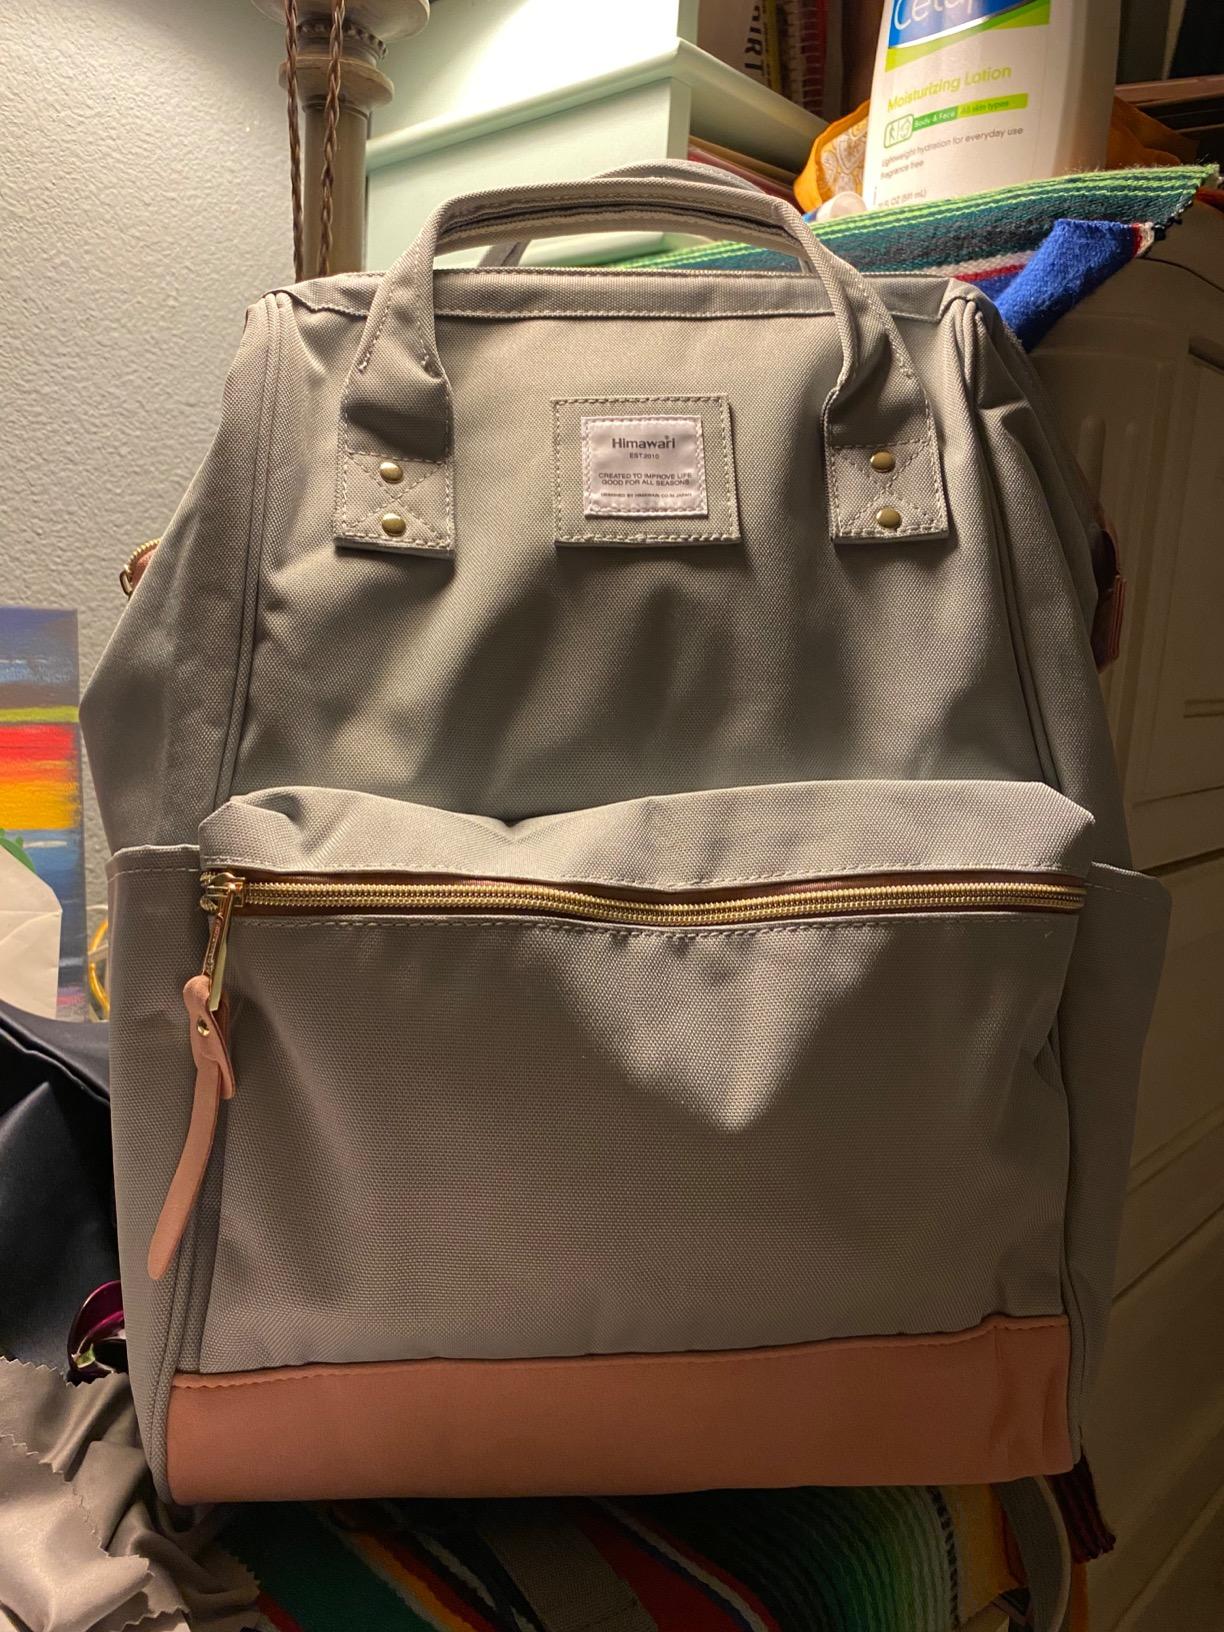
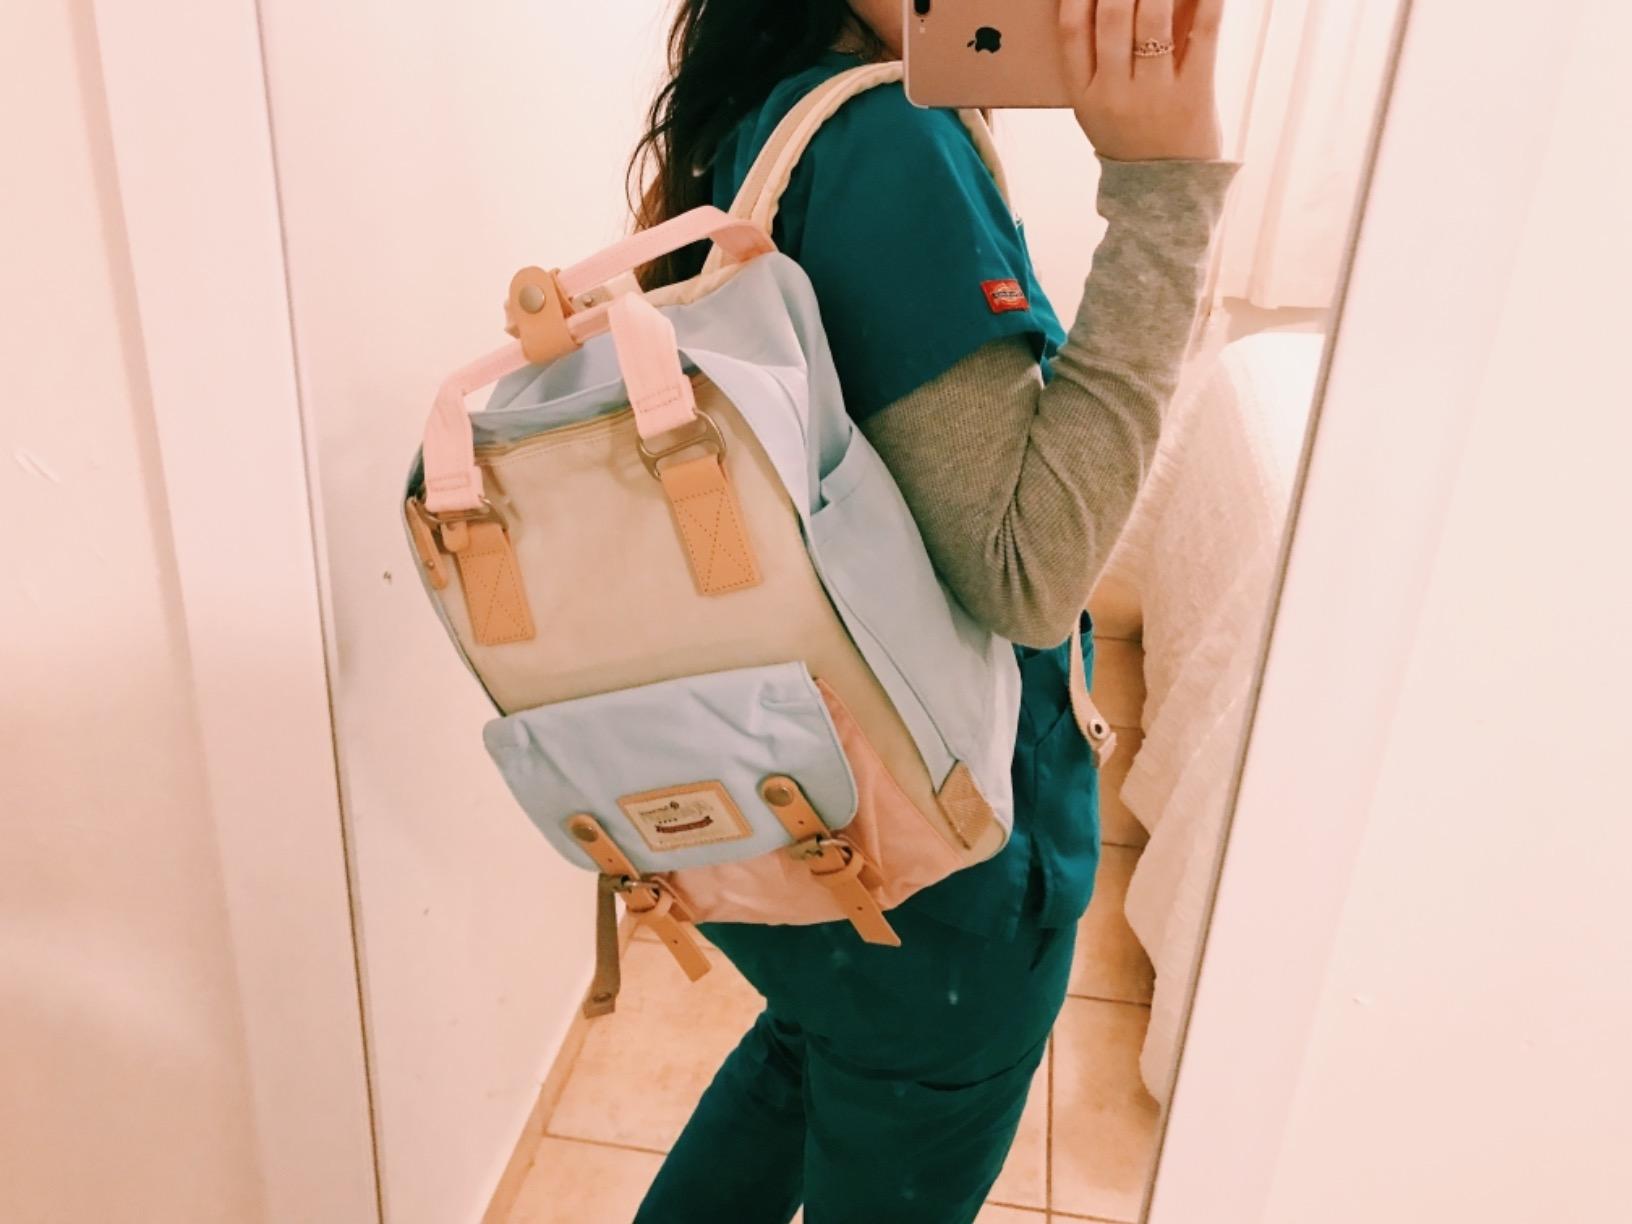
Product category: bag
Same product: no